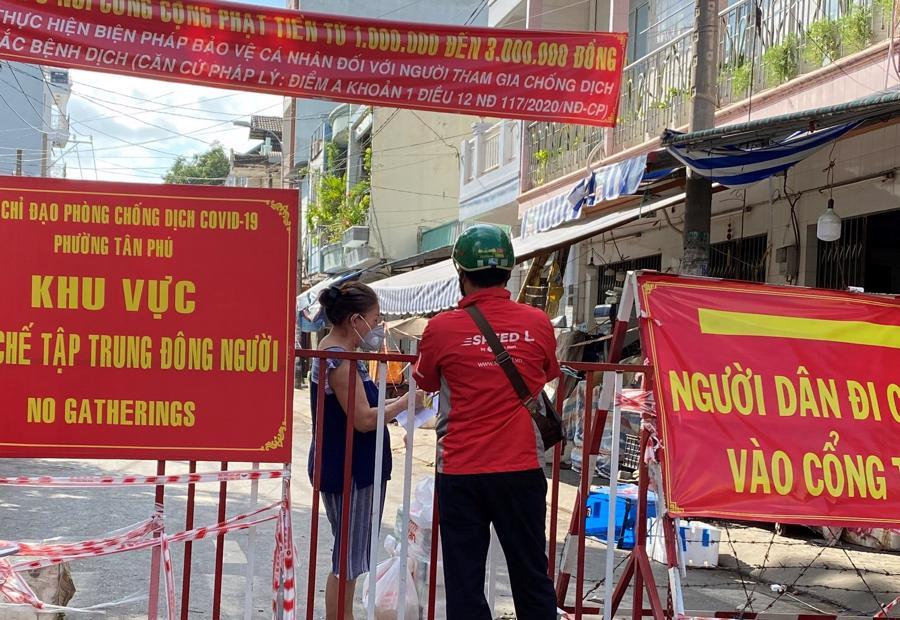
một người đội mũ bảo hiểm đang trao đổi với một người phụ nữ qua rào chắn